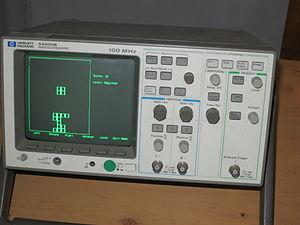
Les jeux vidéo Tetris sont une série de jeux vidéo de puzzle, dont le concept a été créé par Alekseï Pajitnov en 1984. Le jeu a été adapté sur la plupart des plateformes de jeux par de nombreux éditeurs, reprenant le même concept avec des variantes plus ou moins visibles.